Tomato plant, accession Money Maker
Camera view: horizontal (90 deg, fisheye); turntable rotation: 210 degrees
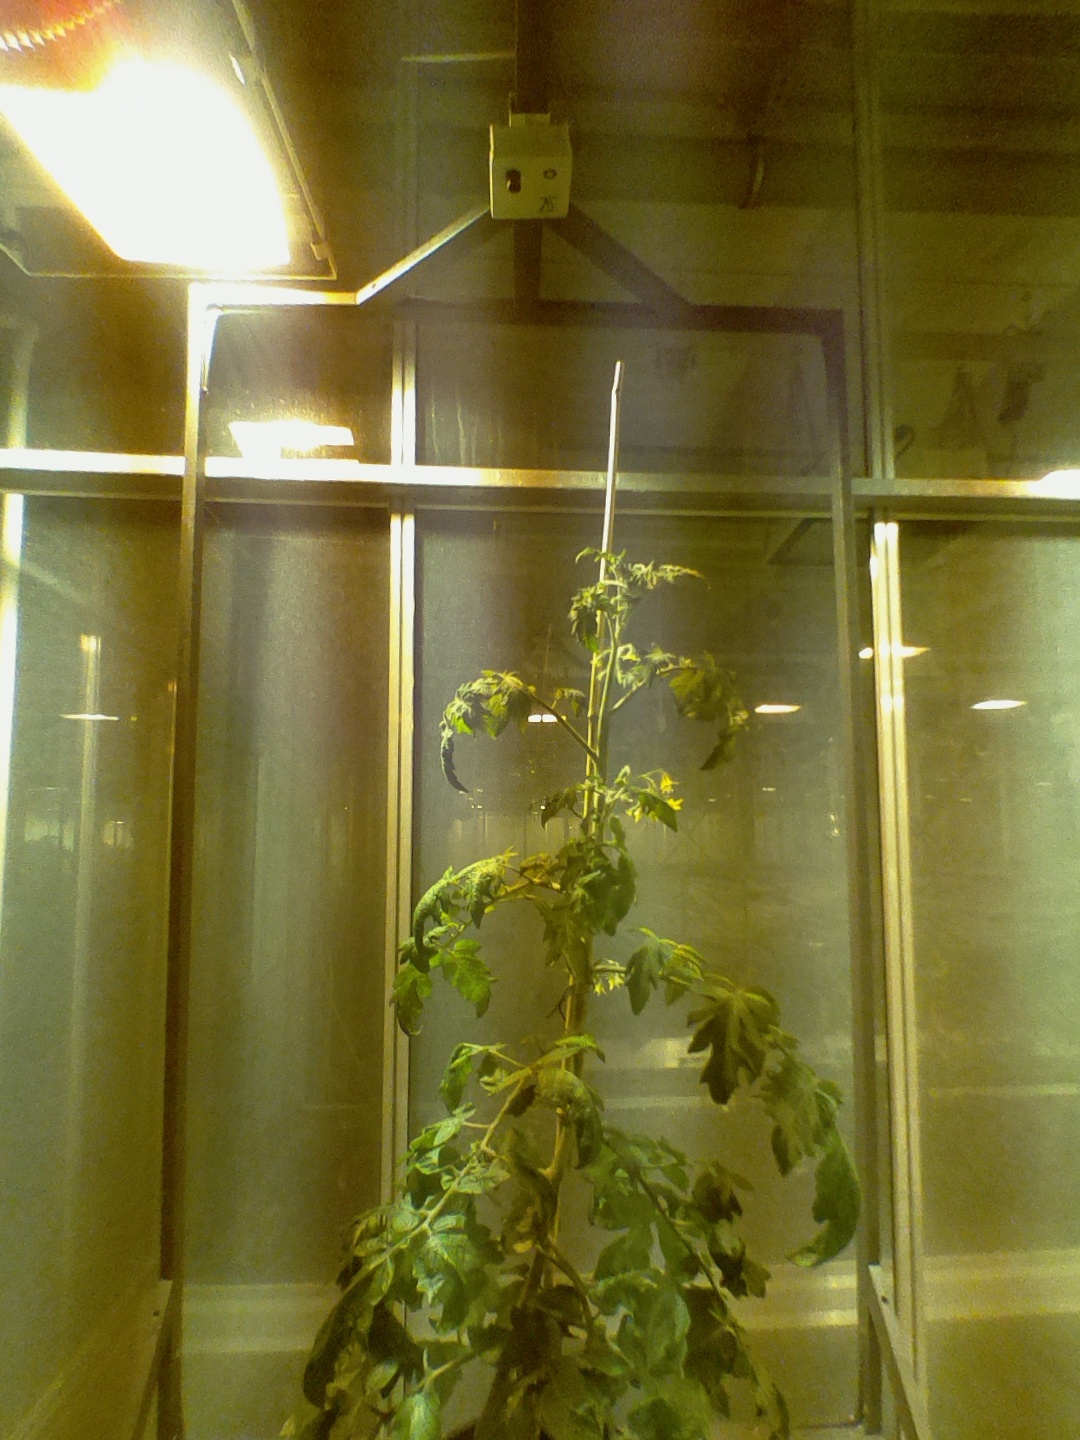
BBCH growth stage 69: End of flowering, 90%-100% of flowers open, more petals falling